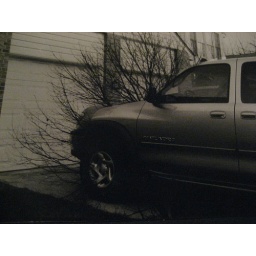
double exposure printed on 5x7 made in 2007. black and white paper was used for this one